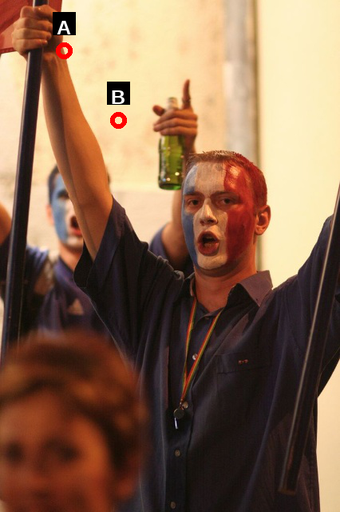
Question: Two points are circled on the image, labeled by A and B beside each circle. Which point is closer to the camera?
Select from the following choices.
(A) A is closer
(B) B is closer
Answer: A